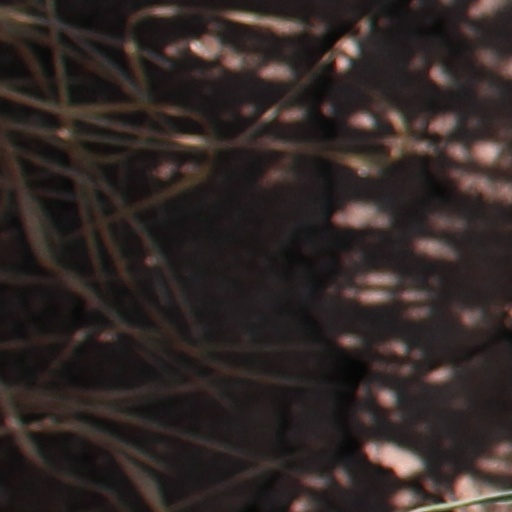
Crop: wheat